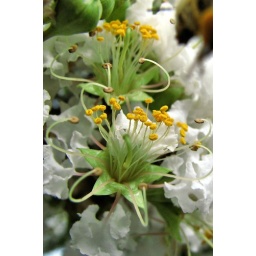
Crapemyrtle, These flowers are really pretty in white, pink and red!